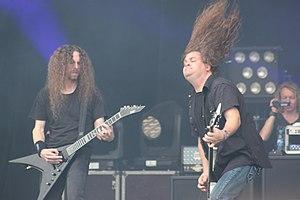
Kragen Lum, Jason Viebrooks, Heathen, Helfest 2013, Fr-44-Clisson.